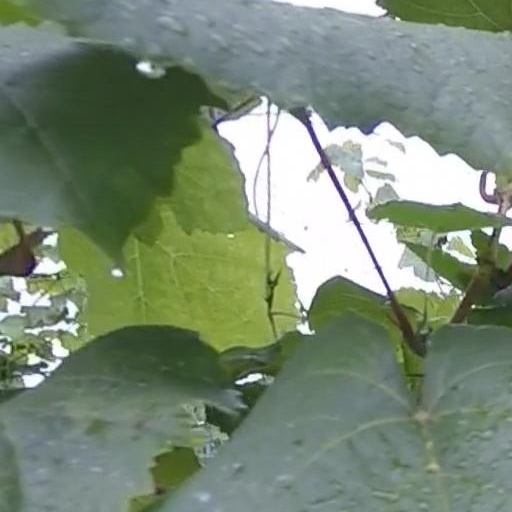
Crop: grape